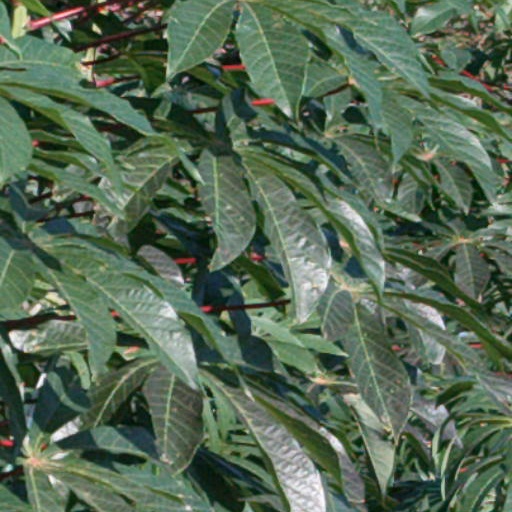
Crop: cassava